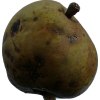
Label: pear